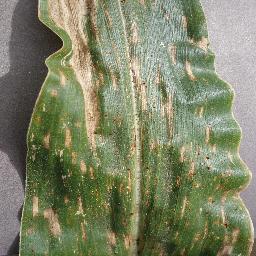
Label: Corn_(Maize)___Gray_Leaf_Spot_(Cercospora)